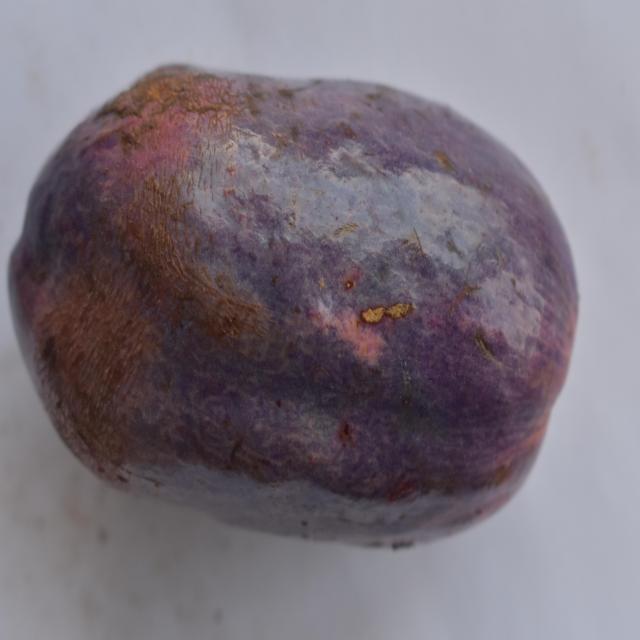
Plum grade: unaffected